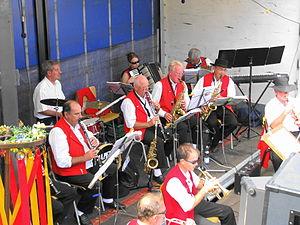
La musique alsacienne est essentiellement orchestrale. Naturellement tournée vers l'Est, elle est proche de la musique allemande, autrichienne, suisse et tchèque. Comme dans beaucoup d'autres régions, après une quasi-disparition après guerre, du fait de la raréfaction des formations militaires, il y a un nouveau regain d'intérêt pour ce type de manifestation folklorique.